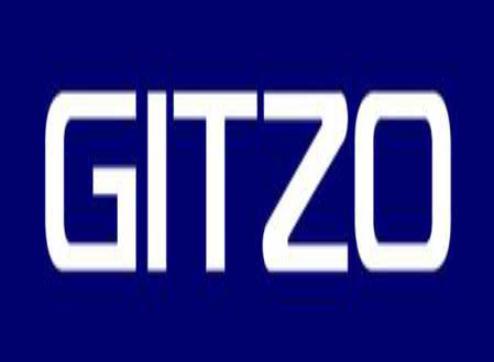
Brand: Gitzo
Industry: Electronic